Marcus Aurelius

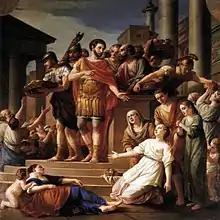
Marcus Aurelius distributing bread to the people; painting by Joseph-Marie Vien (1765)

In 149, Faustina gave birth again, to twin sons. Contemporary coinage commemorates the event, with crossed cornucopiae beneath portrait busts of the two small boys, and the legend "temporum felicitas", 'the happiness of the times'. They did not survive long. Before the end of the year, another family coin was issued: it shows only a tiny girl, Domitia Faustina, and one boy baby. Then another: the girl alone. The infants were buried in the Mausoleum of Hadrian, where their epitaphs survive. They were called Titus Aurelius Antoninus and Tiberius Aelius Aurelius. Marcus steadied himself: 'One man prays: 'How I may not lose my little child', but you must pray: 'How I may not be afraid to lose him'. He quoted from the "Iliad" what he called the "briefest and most familiar saying [...] enough to dispel sorrow and fear":